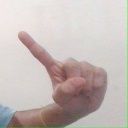
अक्षर: ए